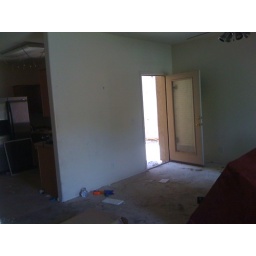
standing in door way